United States home front during World War II

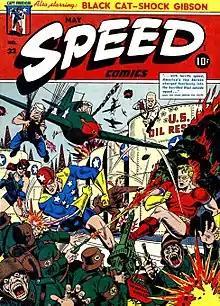
With the war in full swing, patriotically themed comic books were an important source of propaganda.

During the war, the Office of Defense Transportation (ODT) would be created to help regulate transportation. During the war people would reduce travelling for personal reasons. Those that drove cars would do less and carpool. People would end up walking and bicycling more often while bus and rail usages would increase to levels that were never seen until that point.